Charborough House

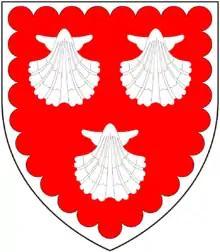
Arms of Erle: "Gules, three escallops argent a bordure engrailed of the last"

The Erle ("alias" Earl, Earle, etc.) family originated in east Devon and moved to neighbouring Dorset in about 1500, but died out in the male line on the death of General Thomas III Erle (1650–1720) without male progeny. His daughter and sole heiress Frances Erle (d.1728) married Edward Ernle, to which family the estate passed. Female heiresses subsequently brought the Erle/Ernle estates to owners with different family names.